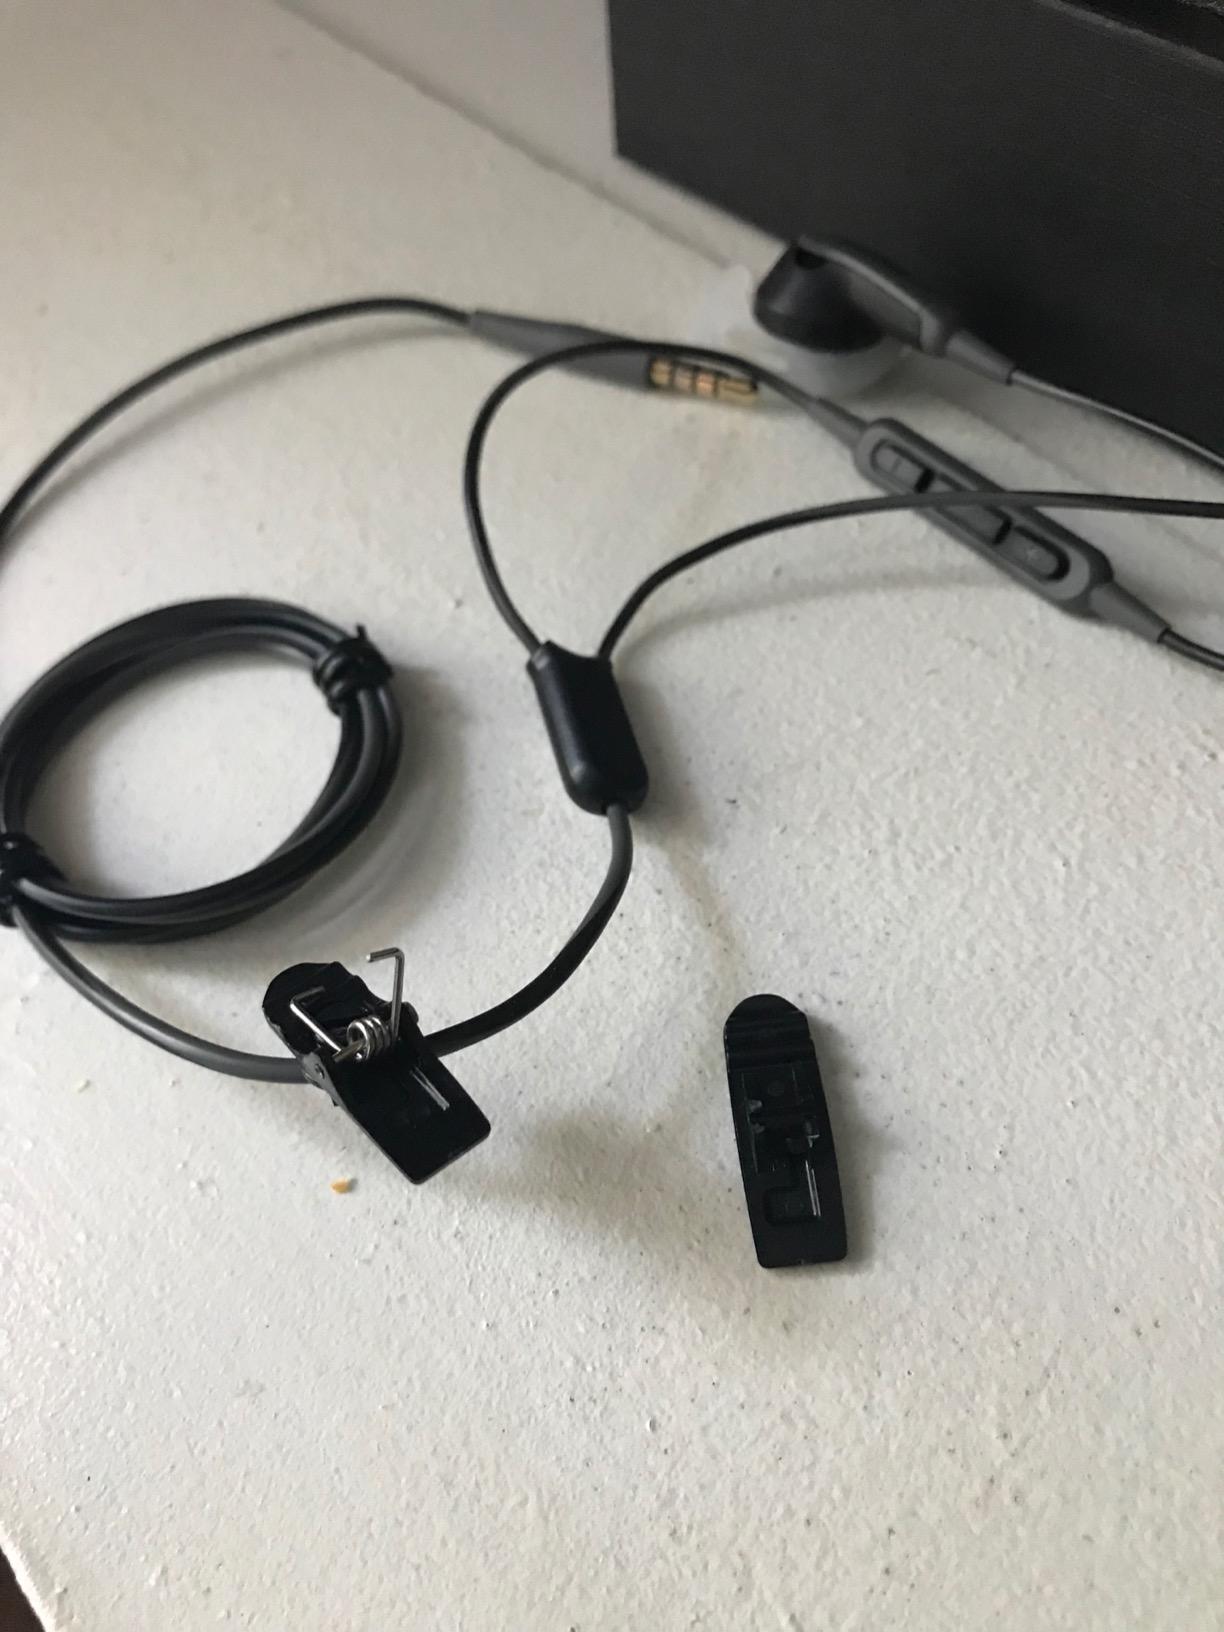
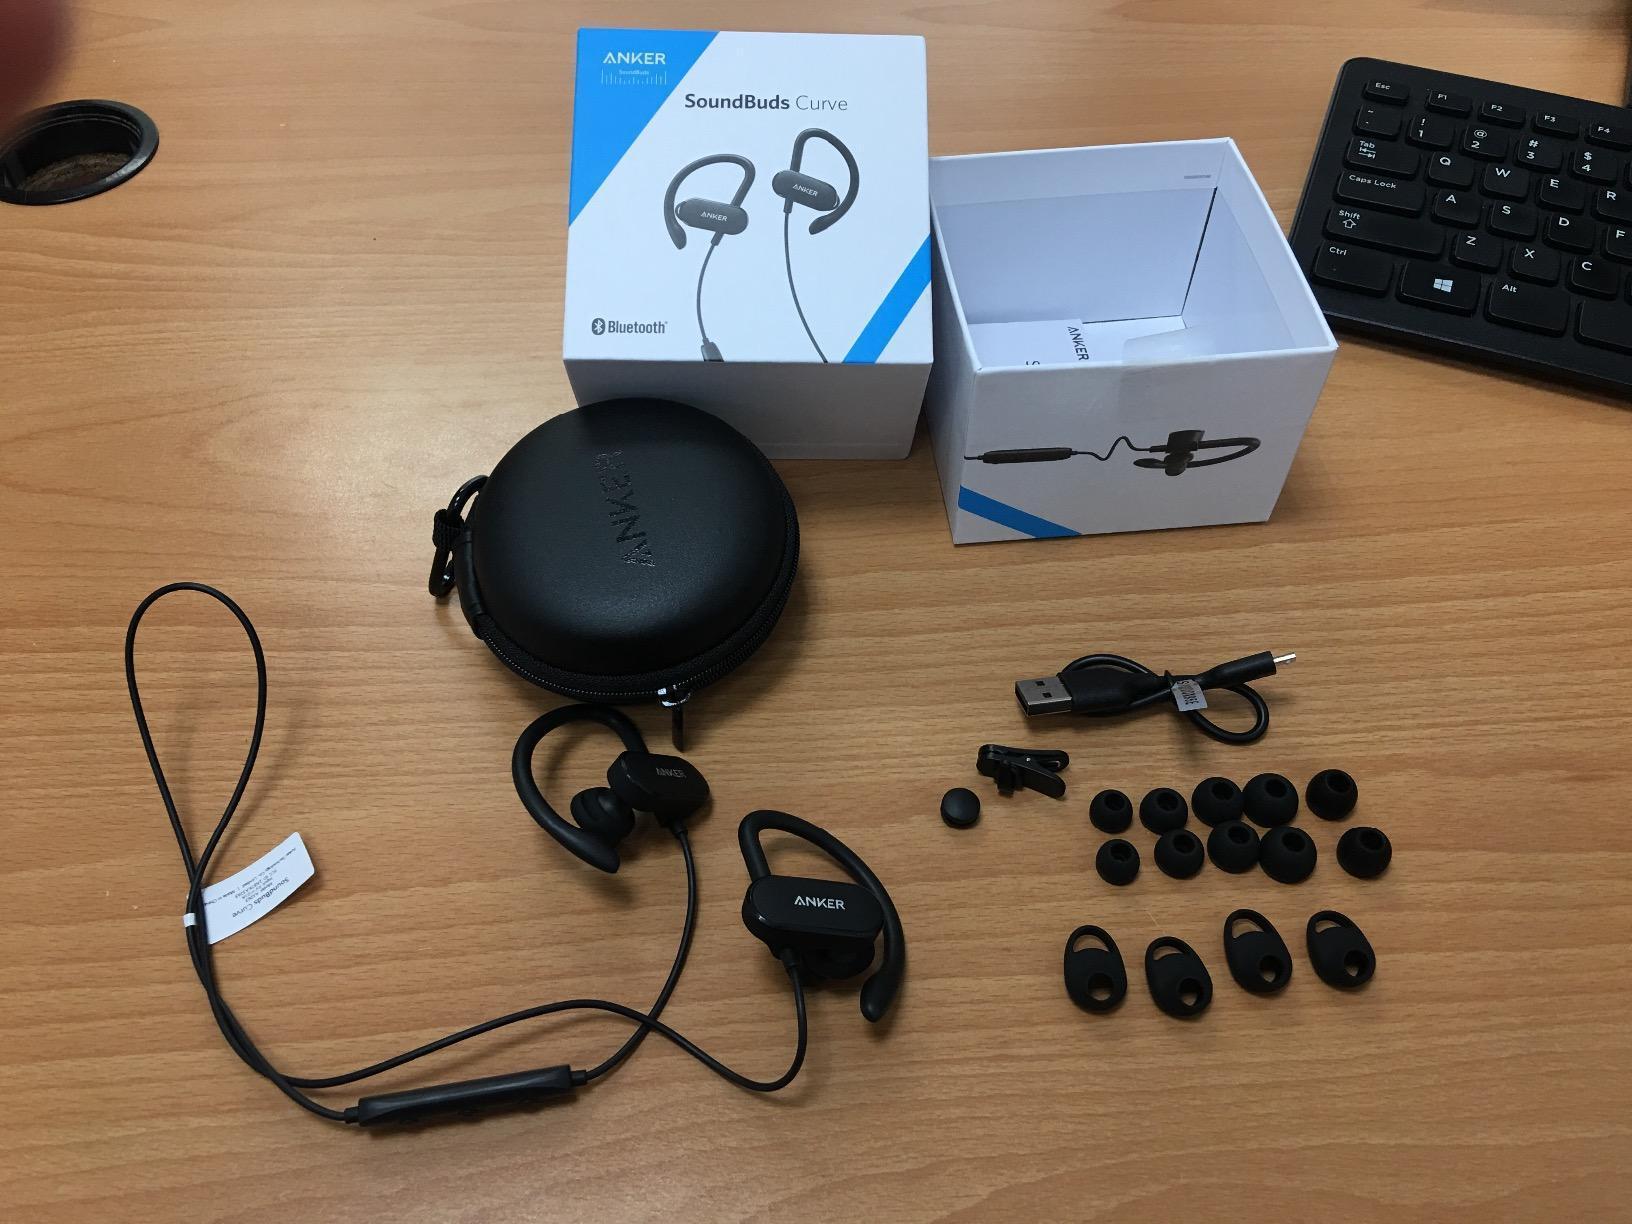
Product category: headphones
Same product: no